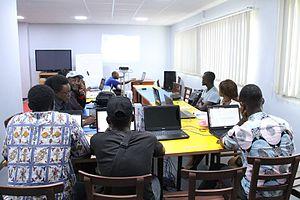
Journée de contribution francophone à l'Institut français du Cameroun - Douala
L' Institut français du Cameroun est un établissement culturel situé au Cameroun faisant partie du réseau mondial des instituts français.